On a Magical Night

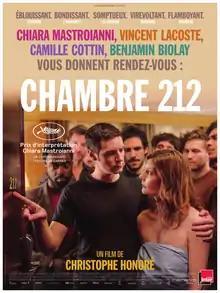
Theatrical release poster

On a Magical Night is a 2019 comedy-drama film written and directed by Christophe Honoré and starring Chiara Mastroianni, Vincent Lacoste, Camille Cottin and Benjamin Biolay. It premiered in the "Un Certain Regard" section of the 2019 Cannes Film Festival, where Mastroianni won the award for Best Performance.